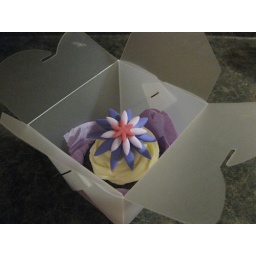
Chocolate cupcake with vanilla buttercream and a custom fondont flower packaged in a clear take outbox